On My Mind (film)

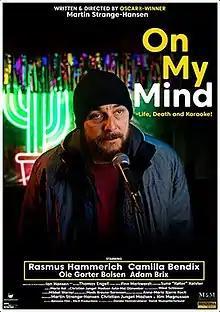
Poster

Inspired by the director's experience of losing his daughter, a man at a karaoke machine in a sleepy bar is trying to sing the country western pop standard "Always on My Mind" for his wife.